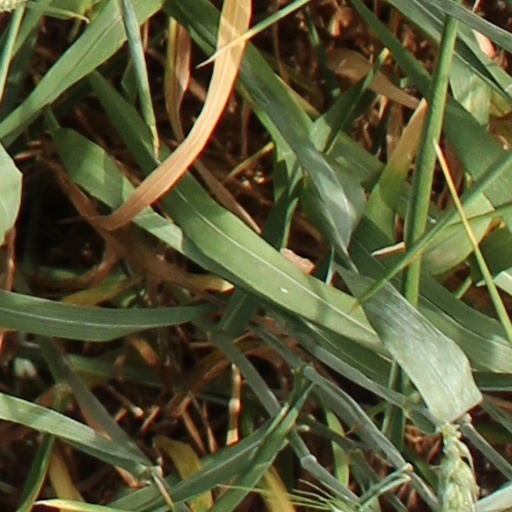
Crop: wheat